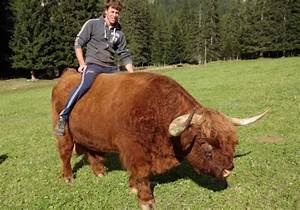
Label: mucca